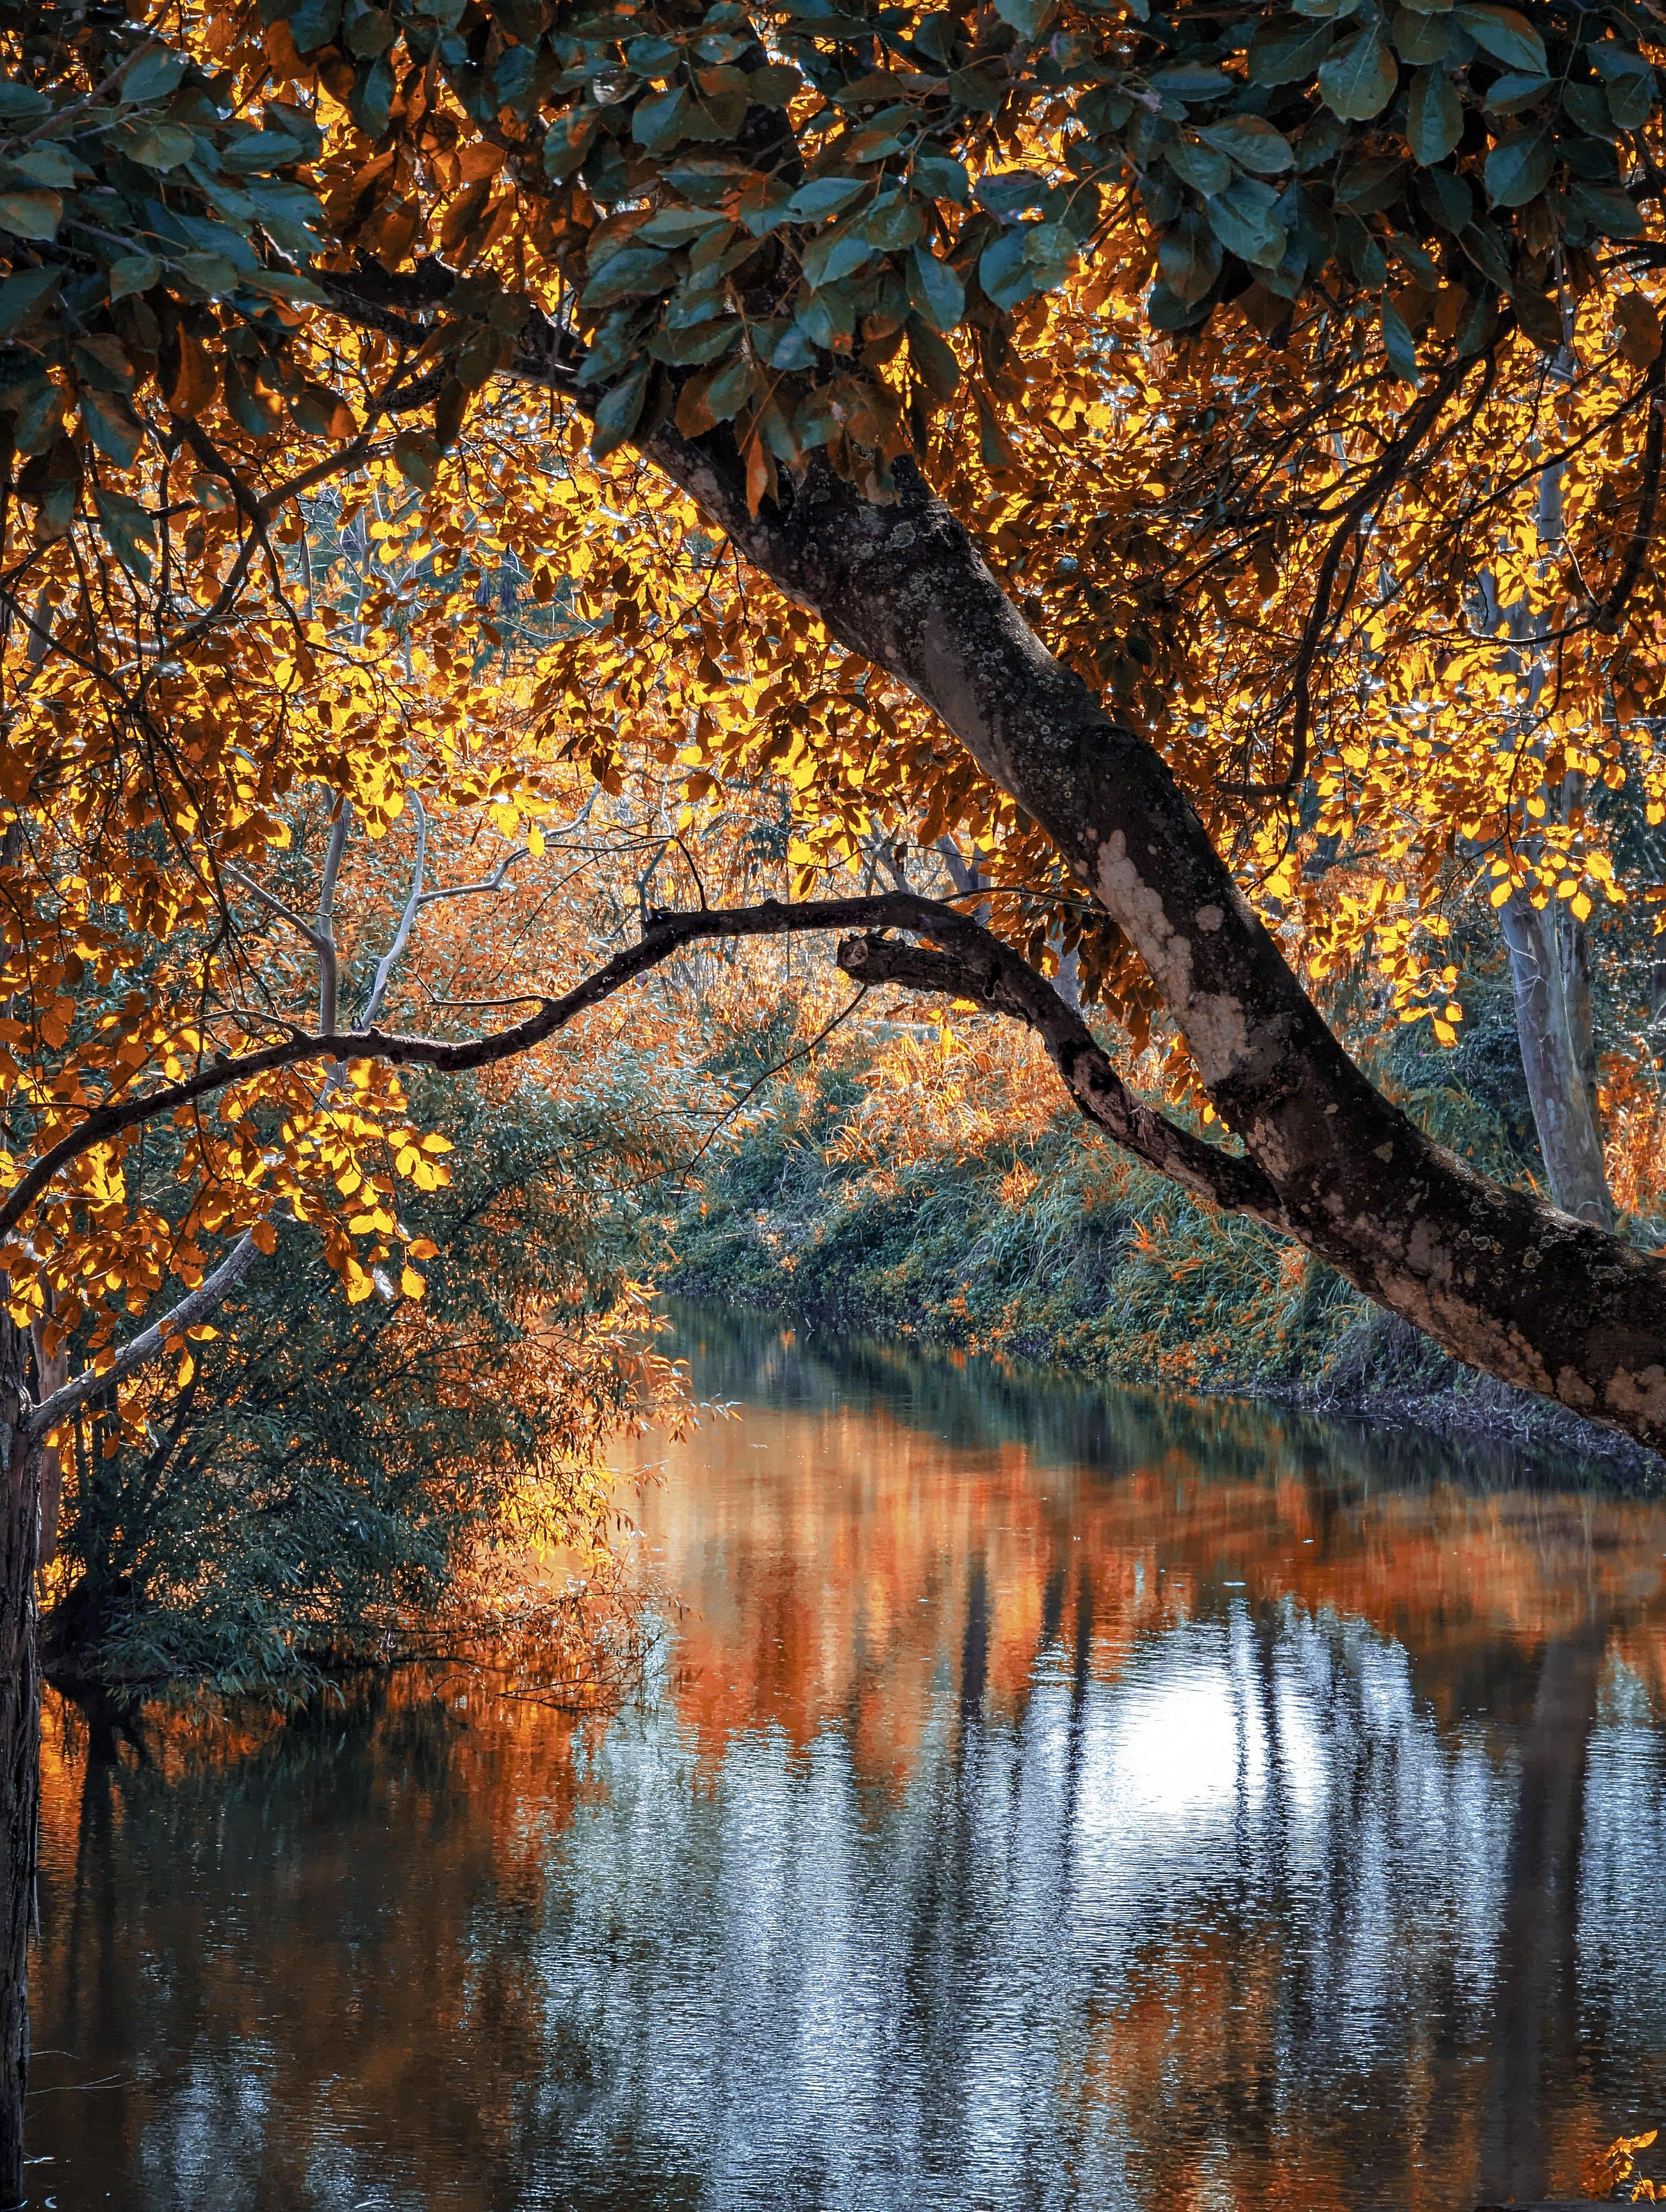
natural, water, natural landscape, twig, branch, trunk, wood, lake, tree, watercourse, plant, deciduous, grass, fluvial landforms of streams, landscape, Tints and shades, lacustrine plain, People in nature, riparian zone, forest, reflection, wetland, temperate broadleaf and mixed forest, woodland, wildlife, symmetry, reservoir, winter, creek, riparian forest, Northern hardwood forest, evening, bog, plant stem, jungle, stream, floodplain, sky, lake district, old growth forest, pond, loch, autumn, grove, swamp, bayou